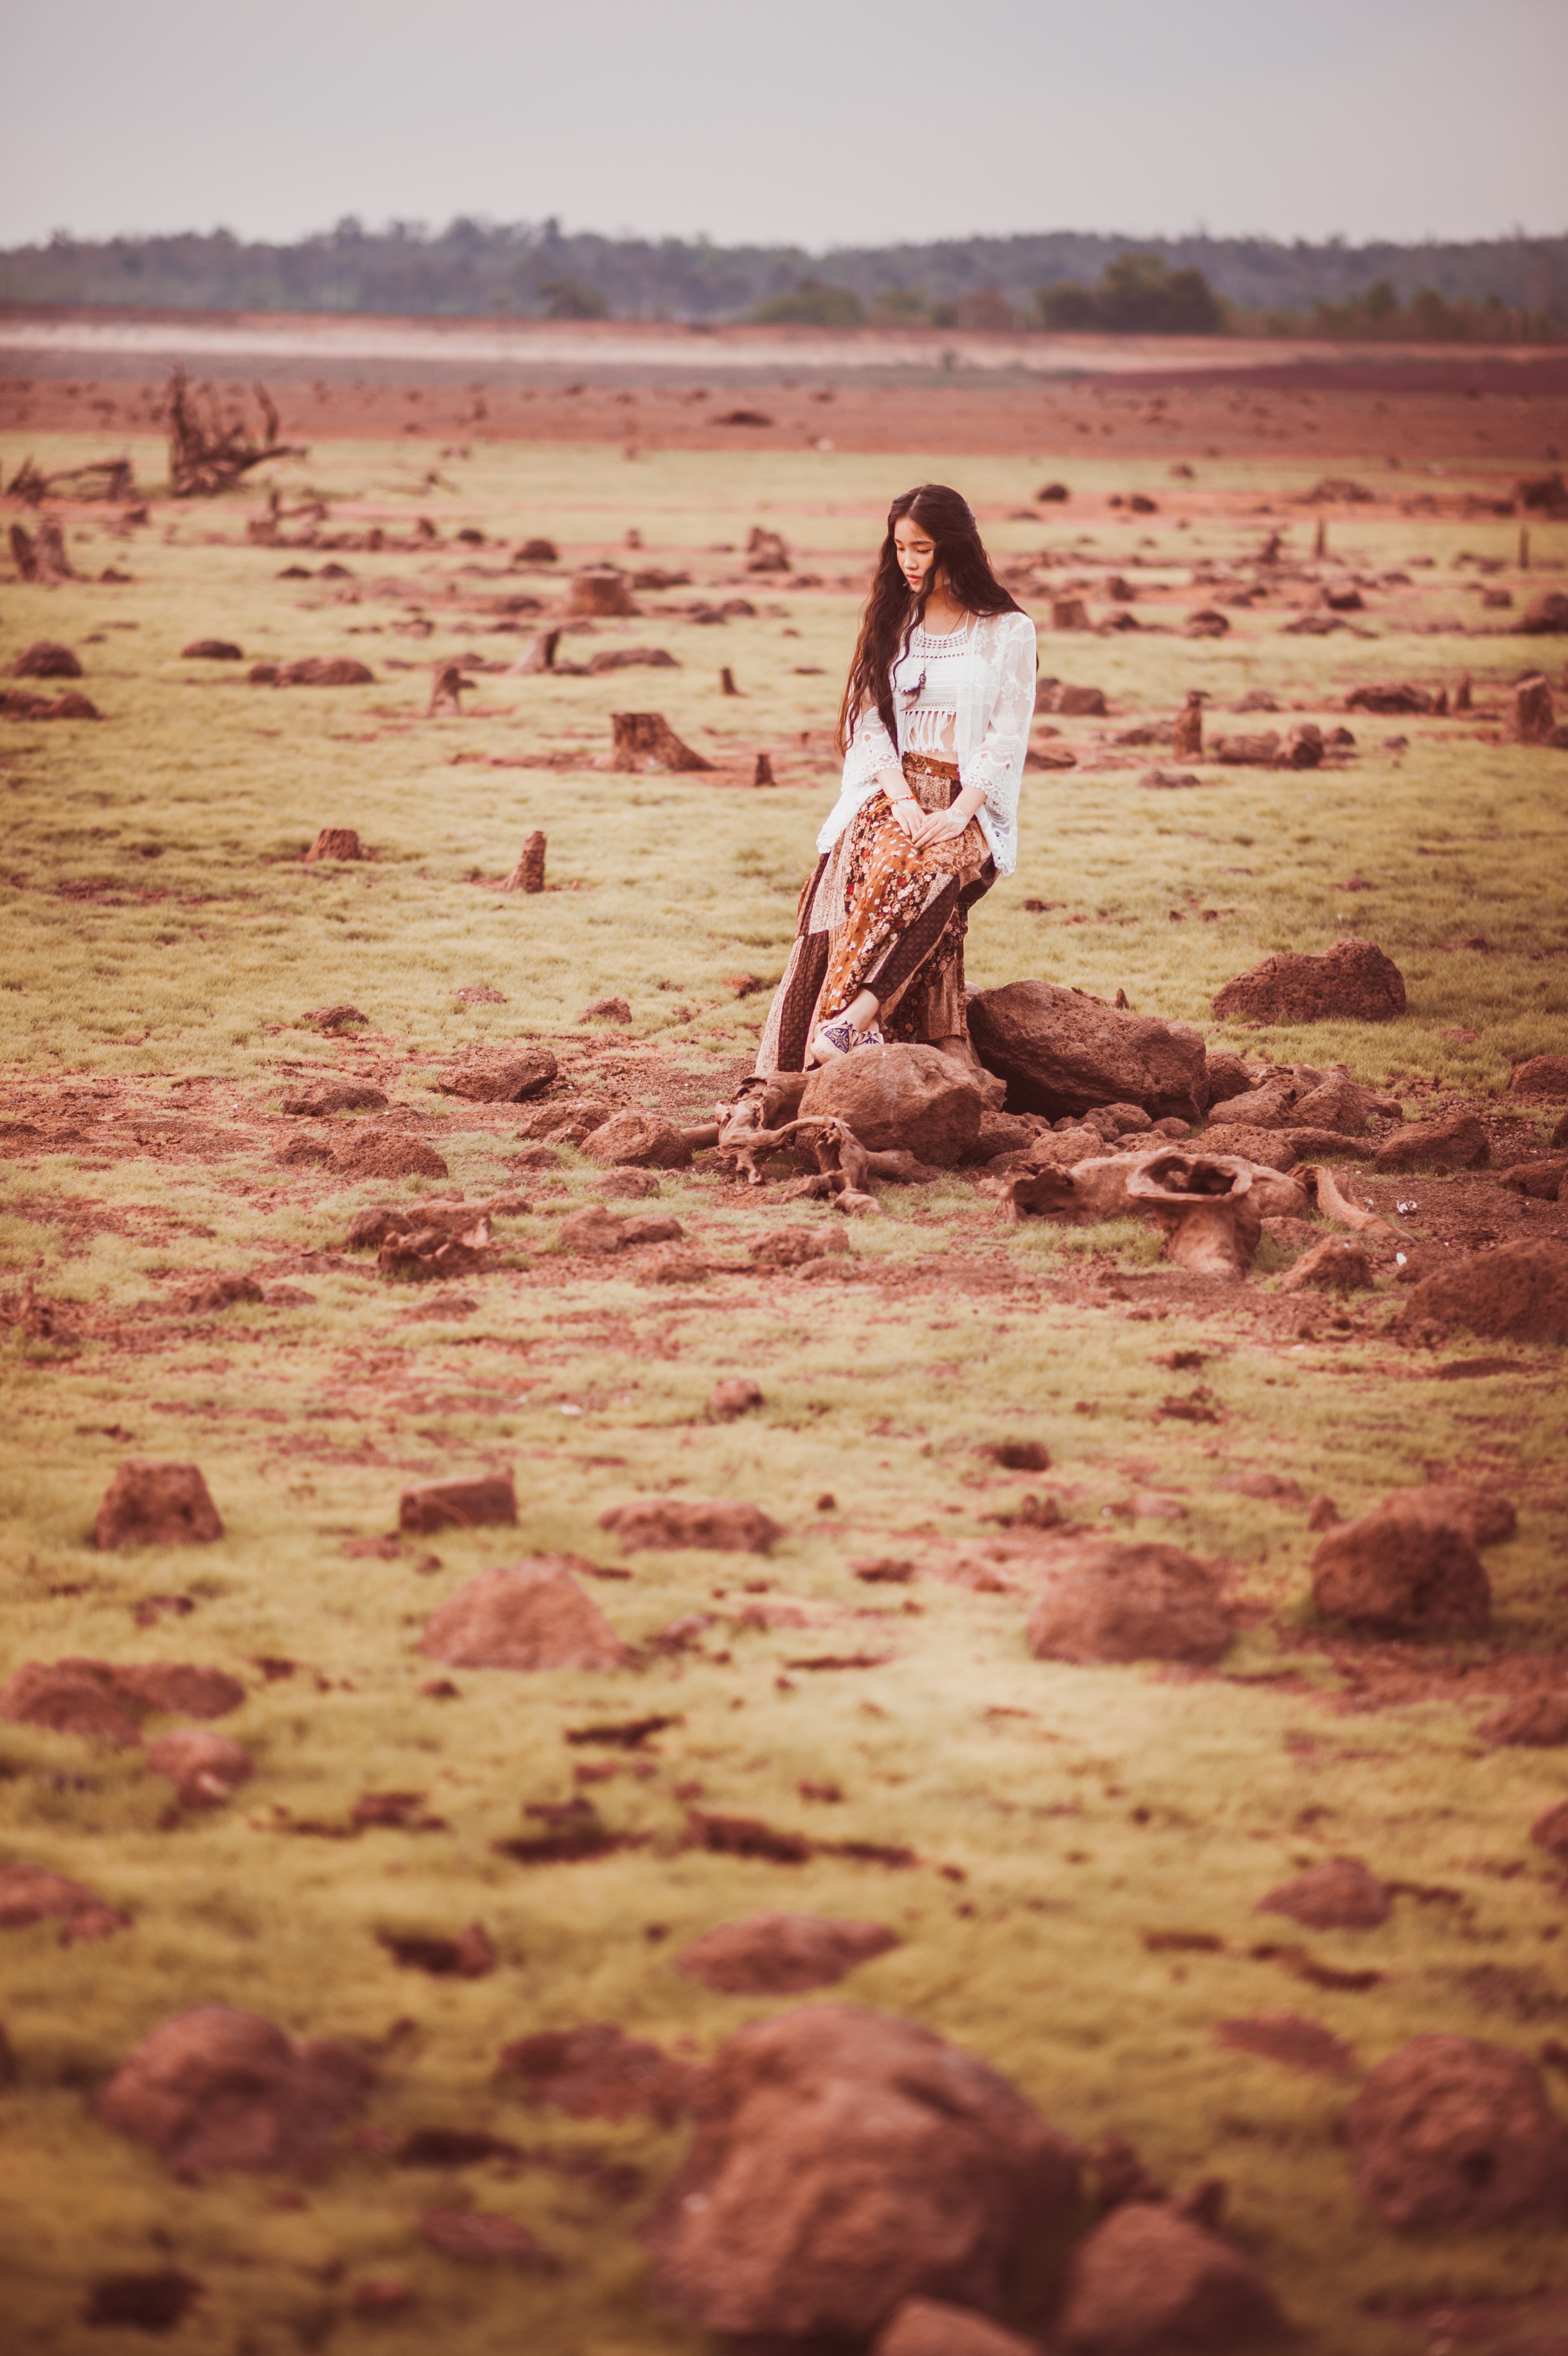
sea, nature, sand, person, people, sky, girl, woman, hair, sunset, field, sunlight, morning, cute, summer, female, portrait, model, young, youth, natural, human, lady, lifestyle, healthy, smiling, smile, teenager, caucasian, posing, outdoors, long, face, women, photograph, skin, pose, sexy, style, image, pretty, shape, beautiful women, attractive, elegance, emotion, adult, glamour, natural environment